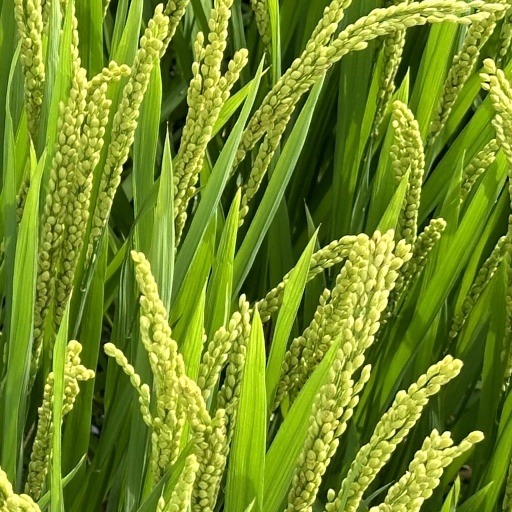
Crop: rice